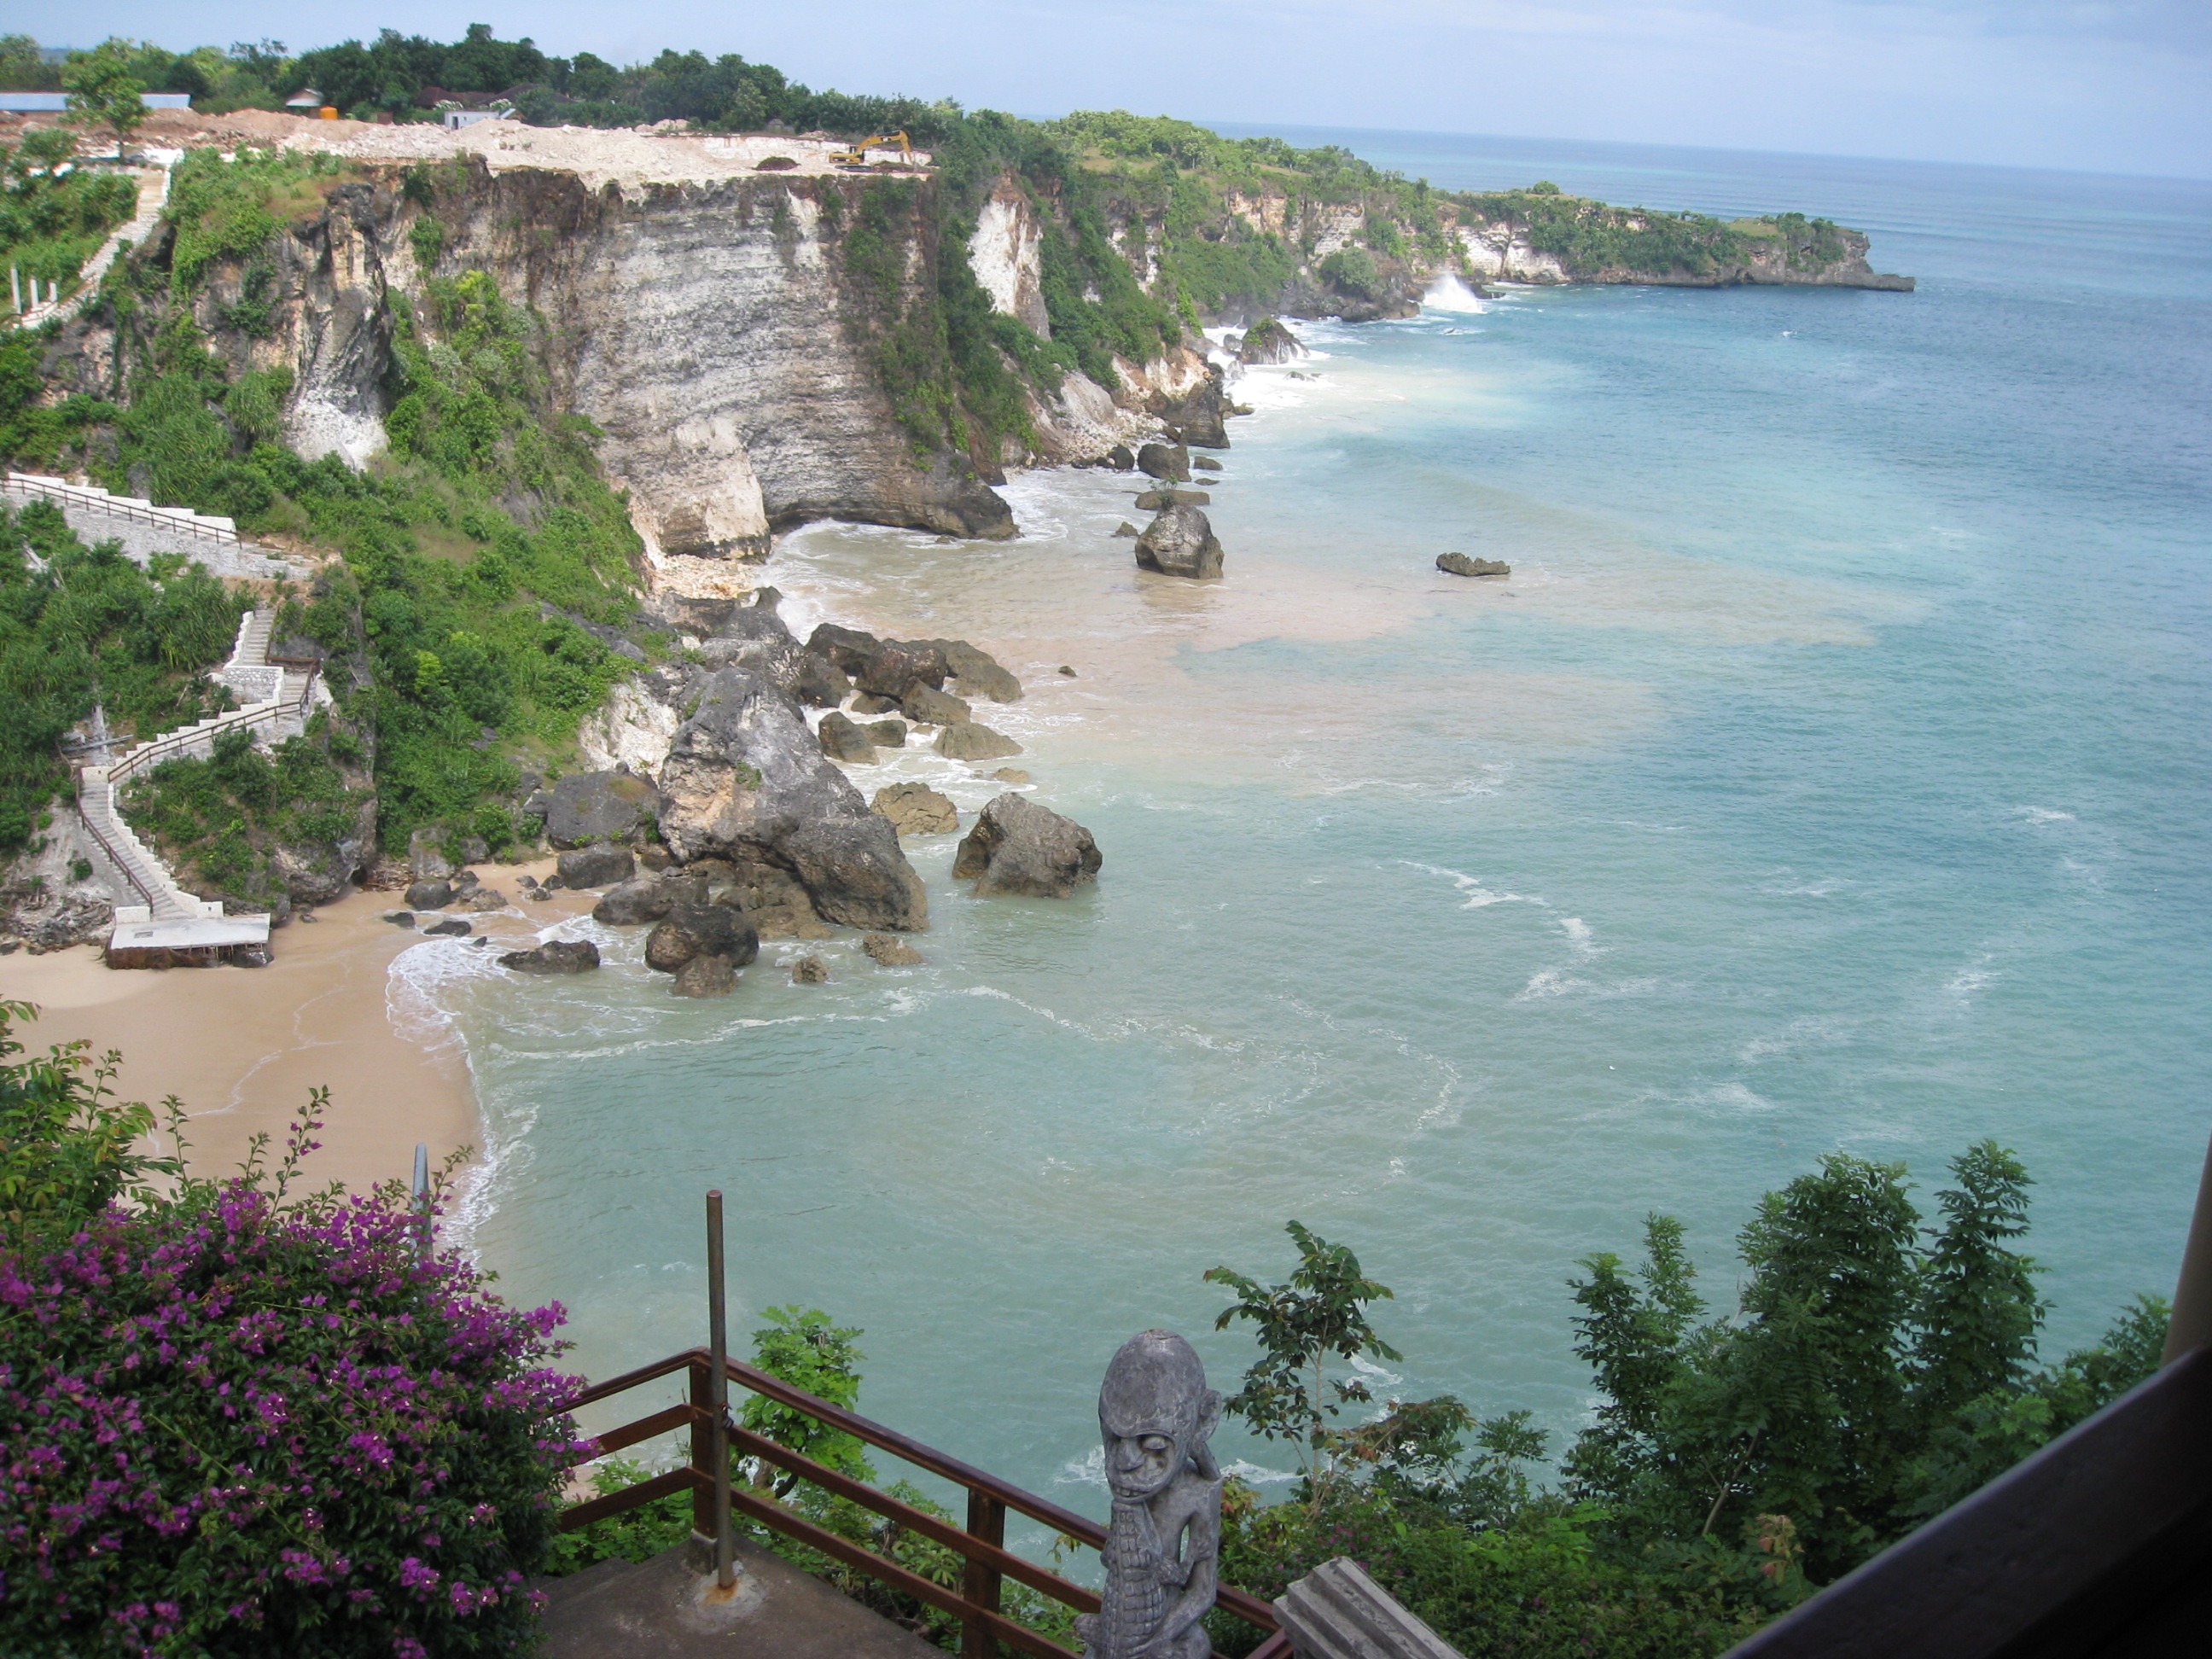
beach, sea, coast, outdoor, sand, ocean, shore, wave, vacation, travel, coastline, recreation, cliff, cove, relax, paradise, tranquil, tropical, holiday, bay, leisure, terrain, body of water, surface, relaxation, turquoise, exotic, indonesia, cape, destination, bali, landform